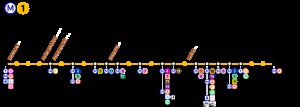
Metrolinje 1 i Paris
Linje 1's linieføring
Metrolinje 1 i Paris er en undergrundsbane på metronettet i Paris, Frankrig.